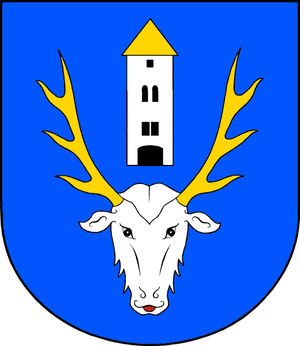
Dešenice est un bourg du district de Klatovy, dans la région de Plzeň, en République tchèque. Sa population s'élevait à 679 habitants en 2017.